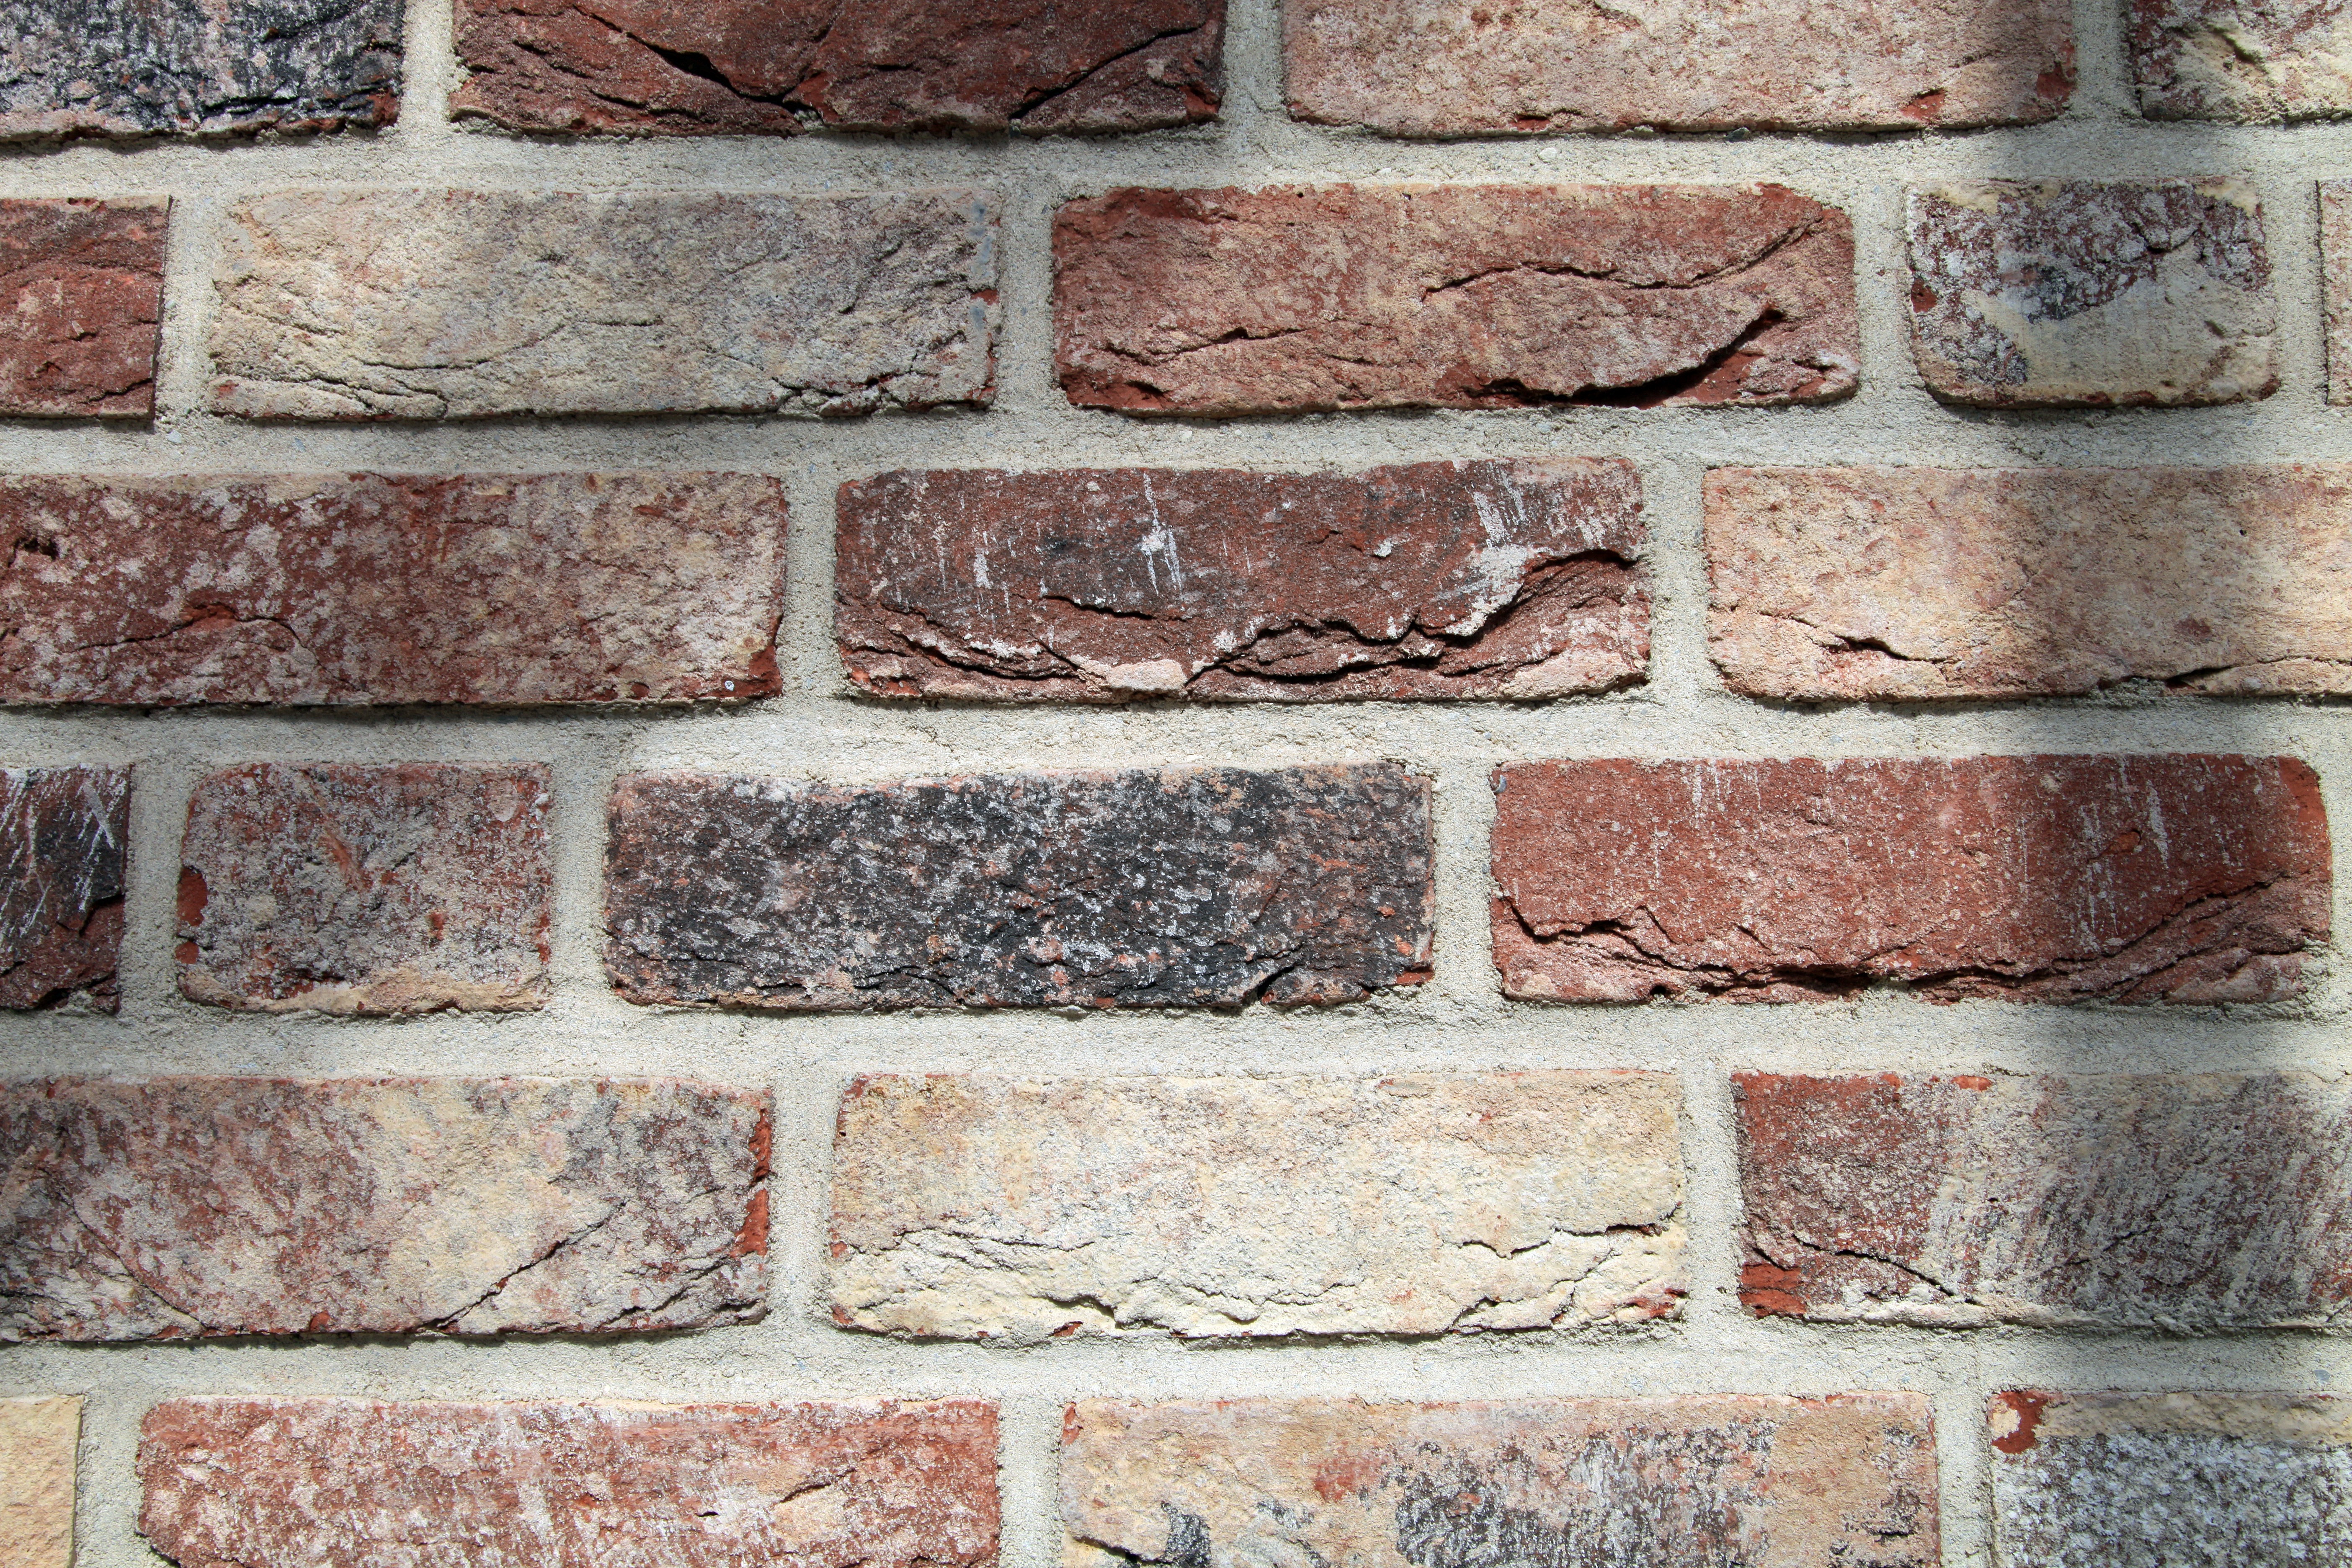
floor, wall, facade, stone wall, brick, material, brick wall, brickwork, flooring